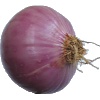
Label: Onion Red Peeled 1